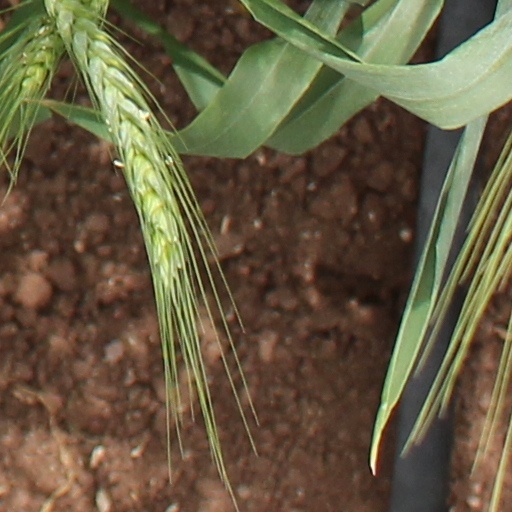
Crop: wheat